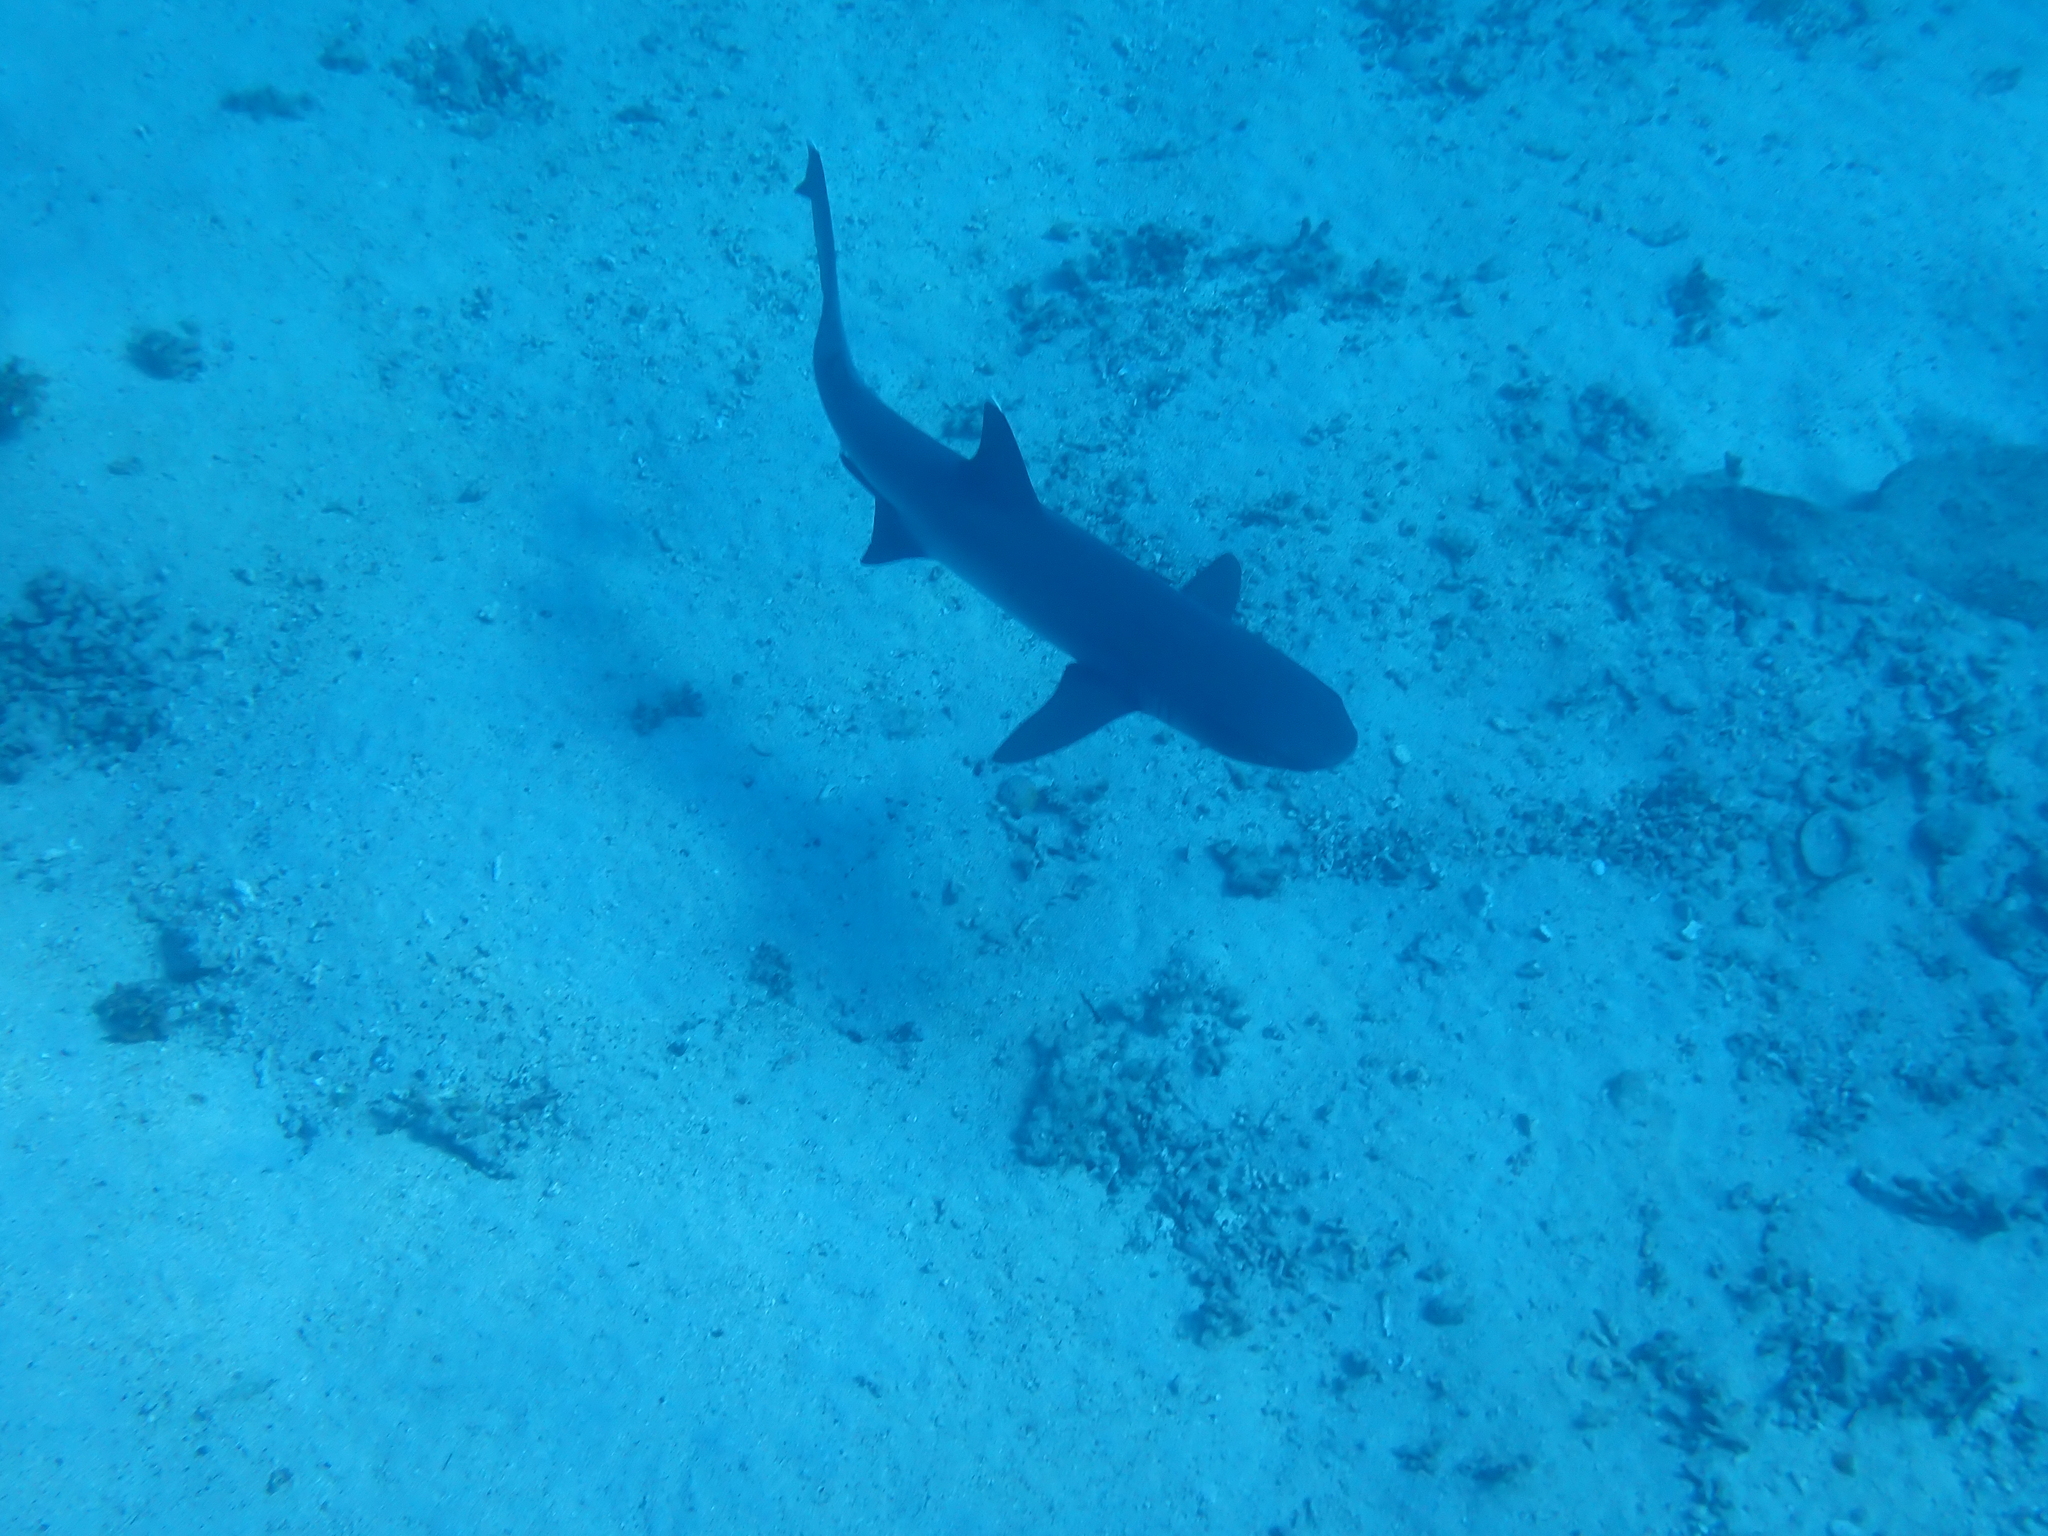
fish (species not among the labelled classes)